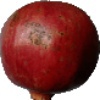
Label: Pomegranate 1